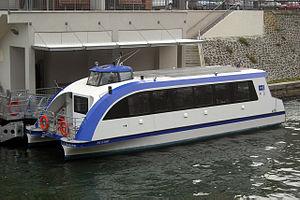
Un bateau solaire est un bateau propulsé par un moteur électrique alimenté par des panneaux photovoltaïques. Un accumulateur peut servir de tampon, pour un stockage intermédiaire de l'énergie.
Un bateau-bus, ou bateau-omnibus, ou encore navette fluviale, est un type bateau utilisé pour les transports en commun avec une organisation similaire à un réseau de bus urbain.